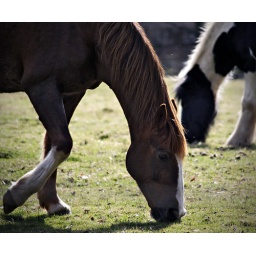
a horse relaxes in a field near where the dogs are walked